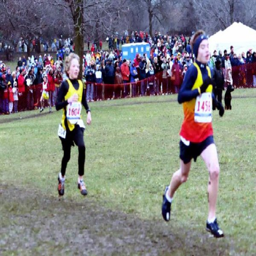
person near the end of his race